Lemon & Paeroa

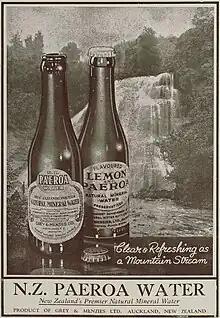
Paeroa water newspaper advertisement from 1937

Originally, Lemon & Paeroa used naturally carbonated water from a spring in the town of Paeroa. The spring is located near the Ohinemuri and Waihou rivers. The land at the spring was originally used to service gold mines, and was a cow paddock when the spring was discovered. Locals frequently visited the spring following its discovery to drink the water. This was a time before anyone had thought of commercialising it.